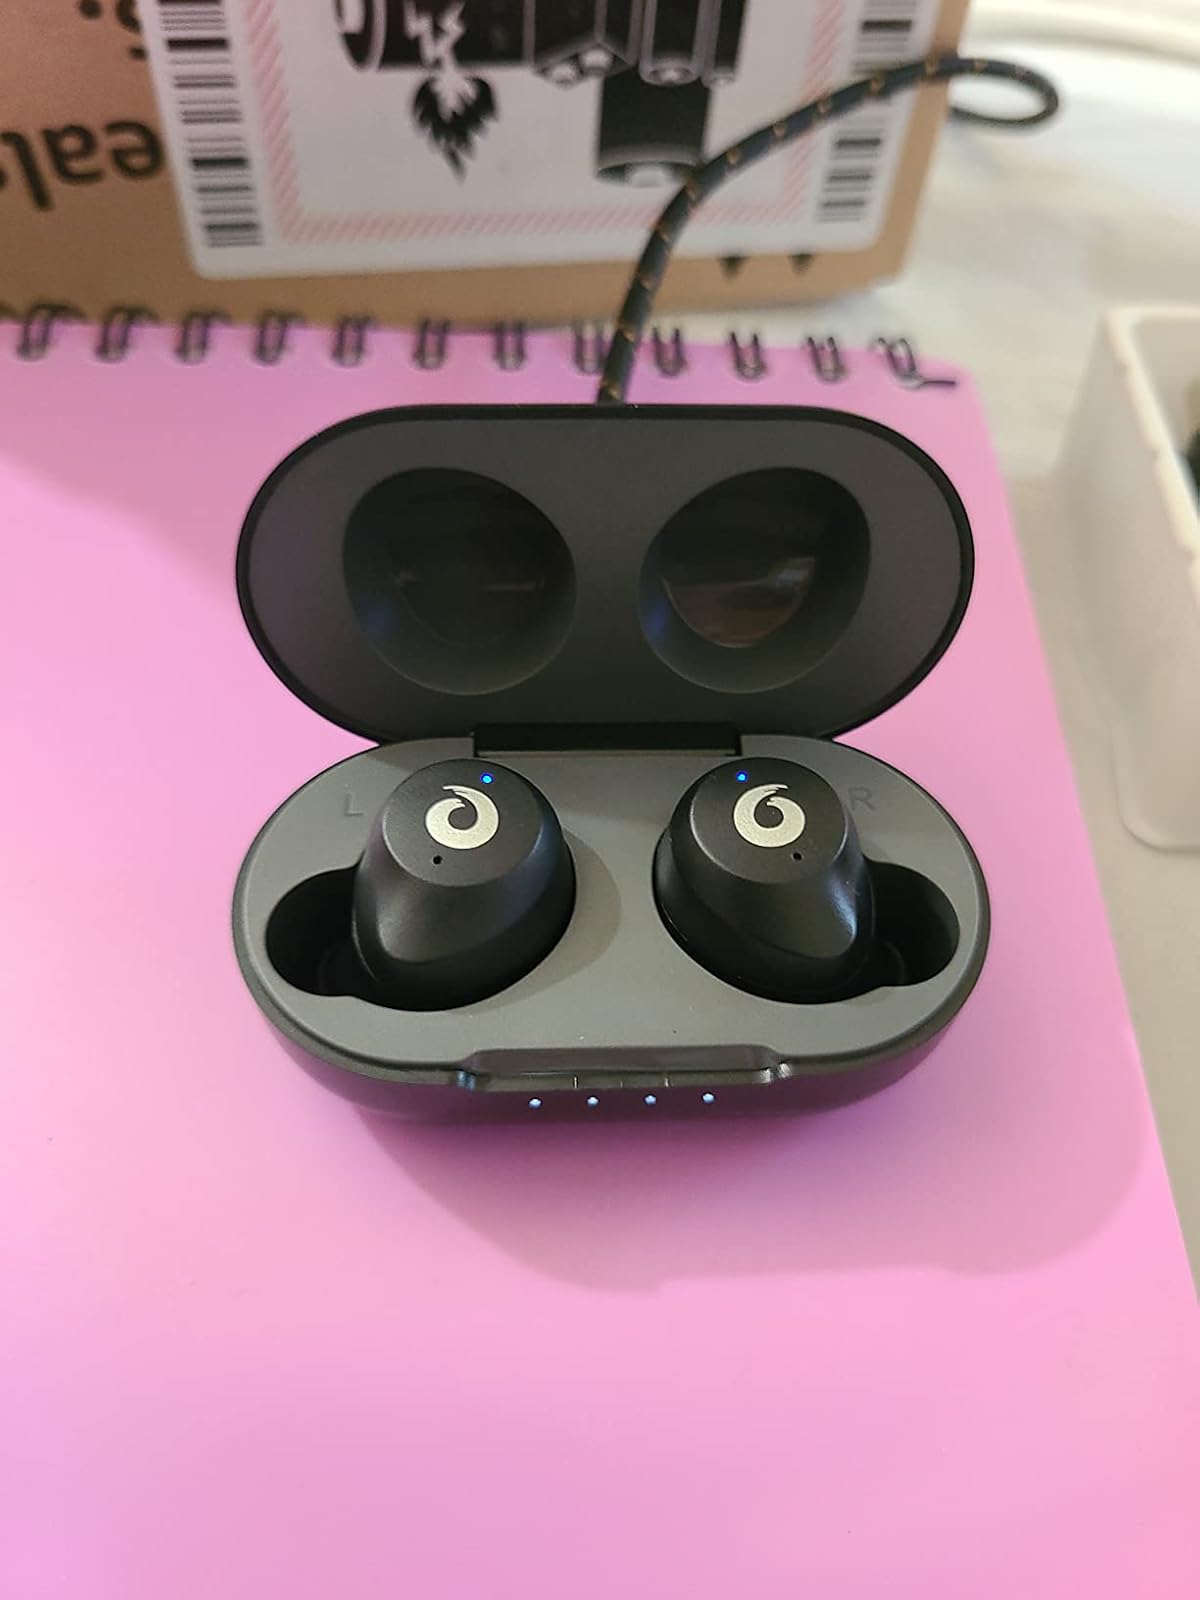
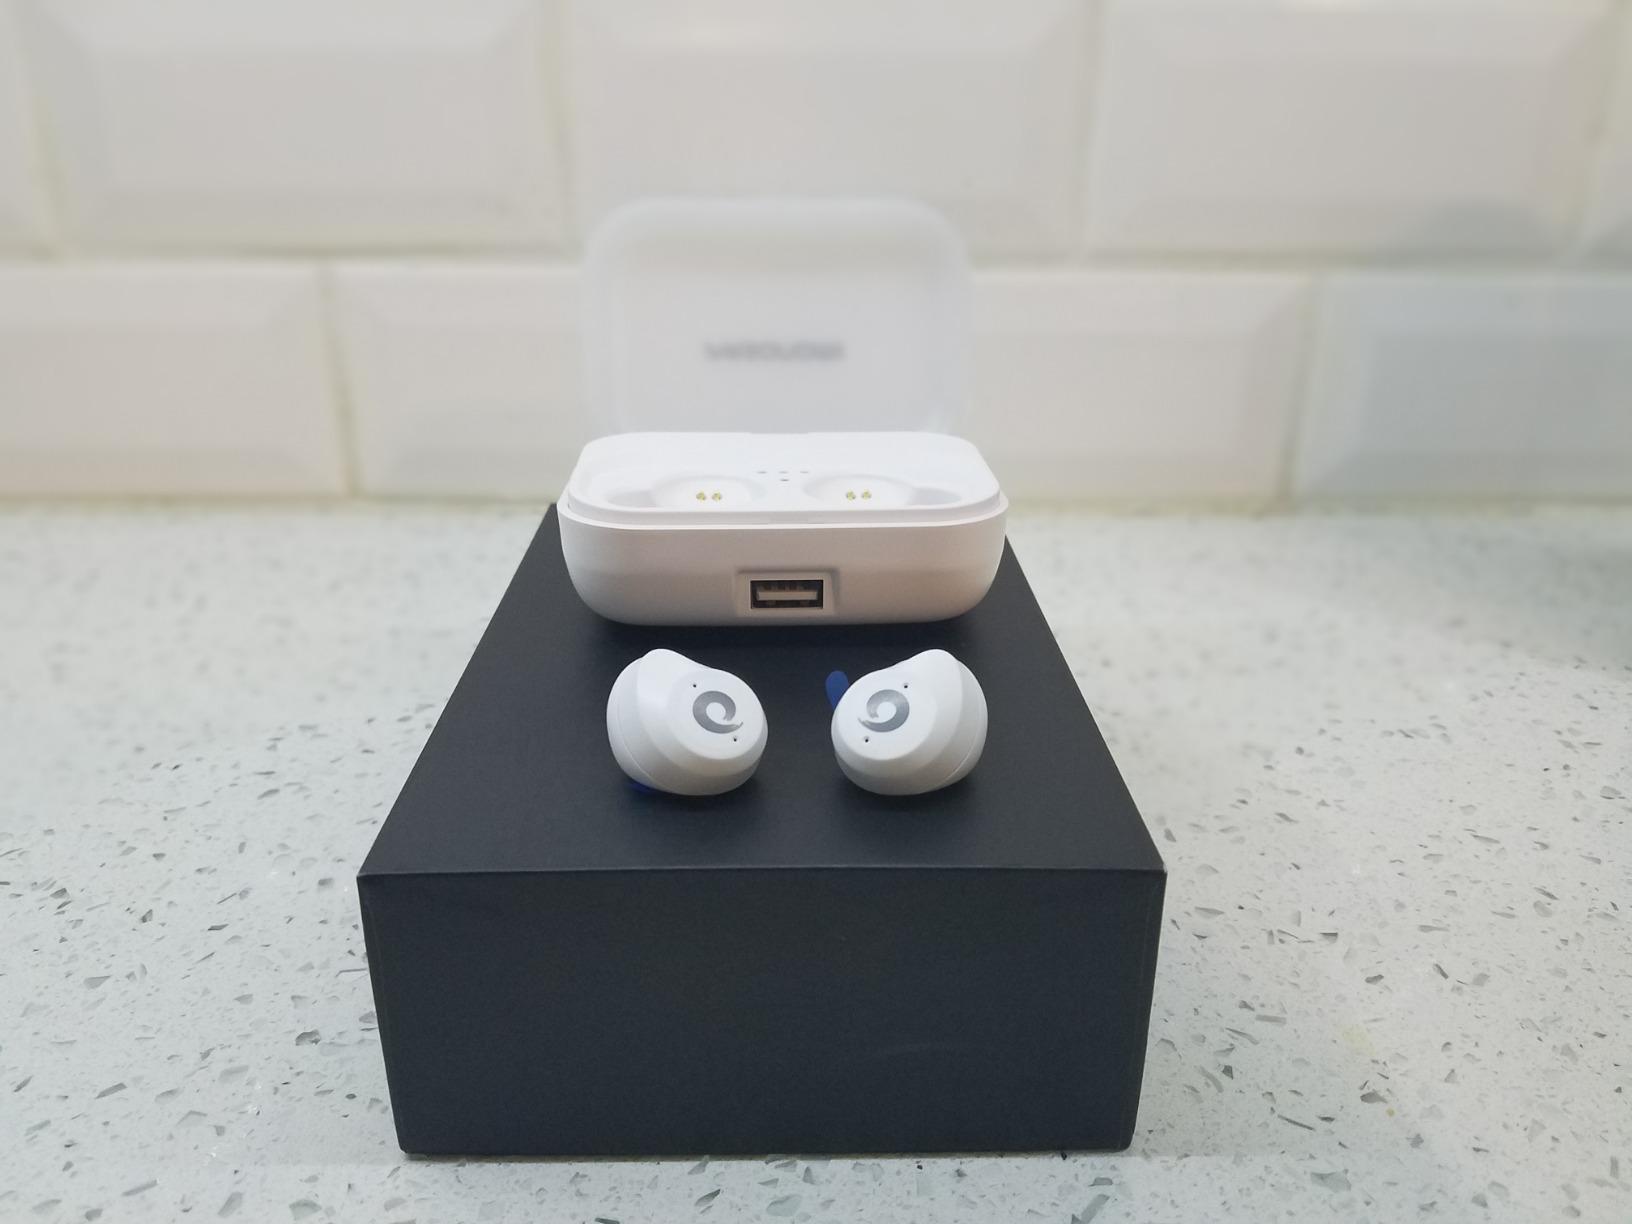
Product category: earbuds
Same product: no